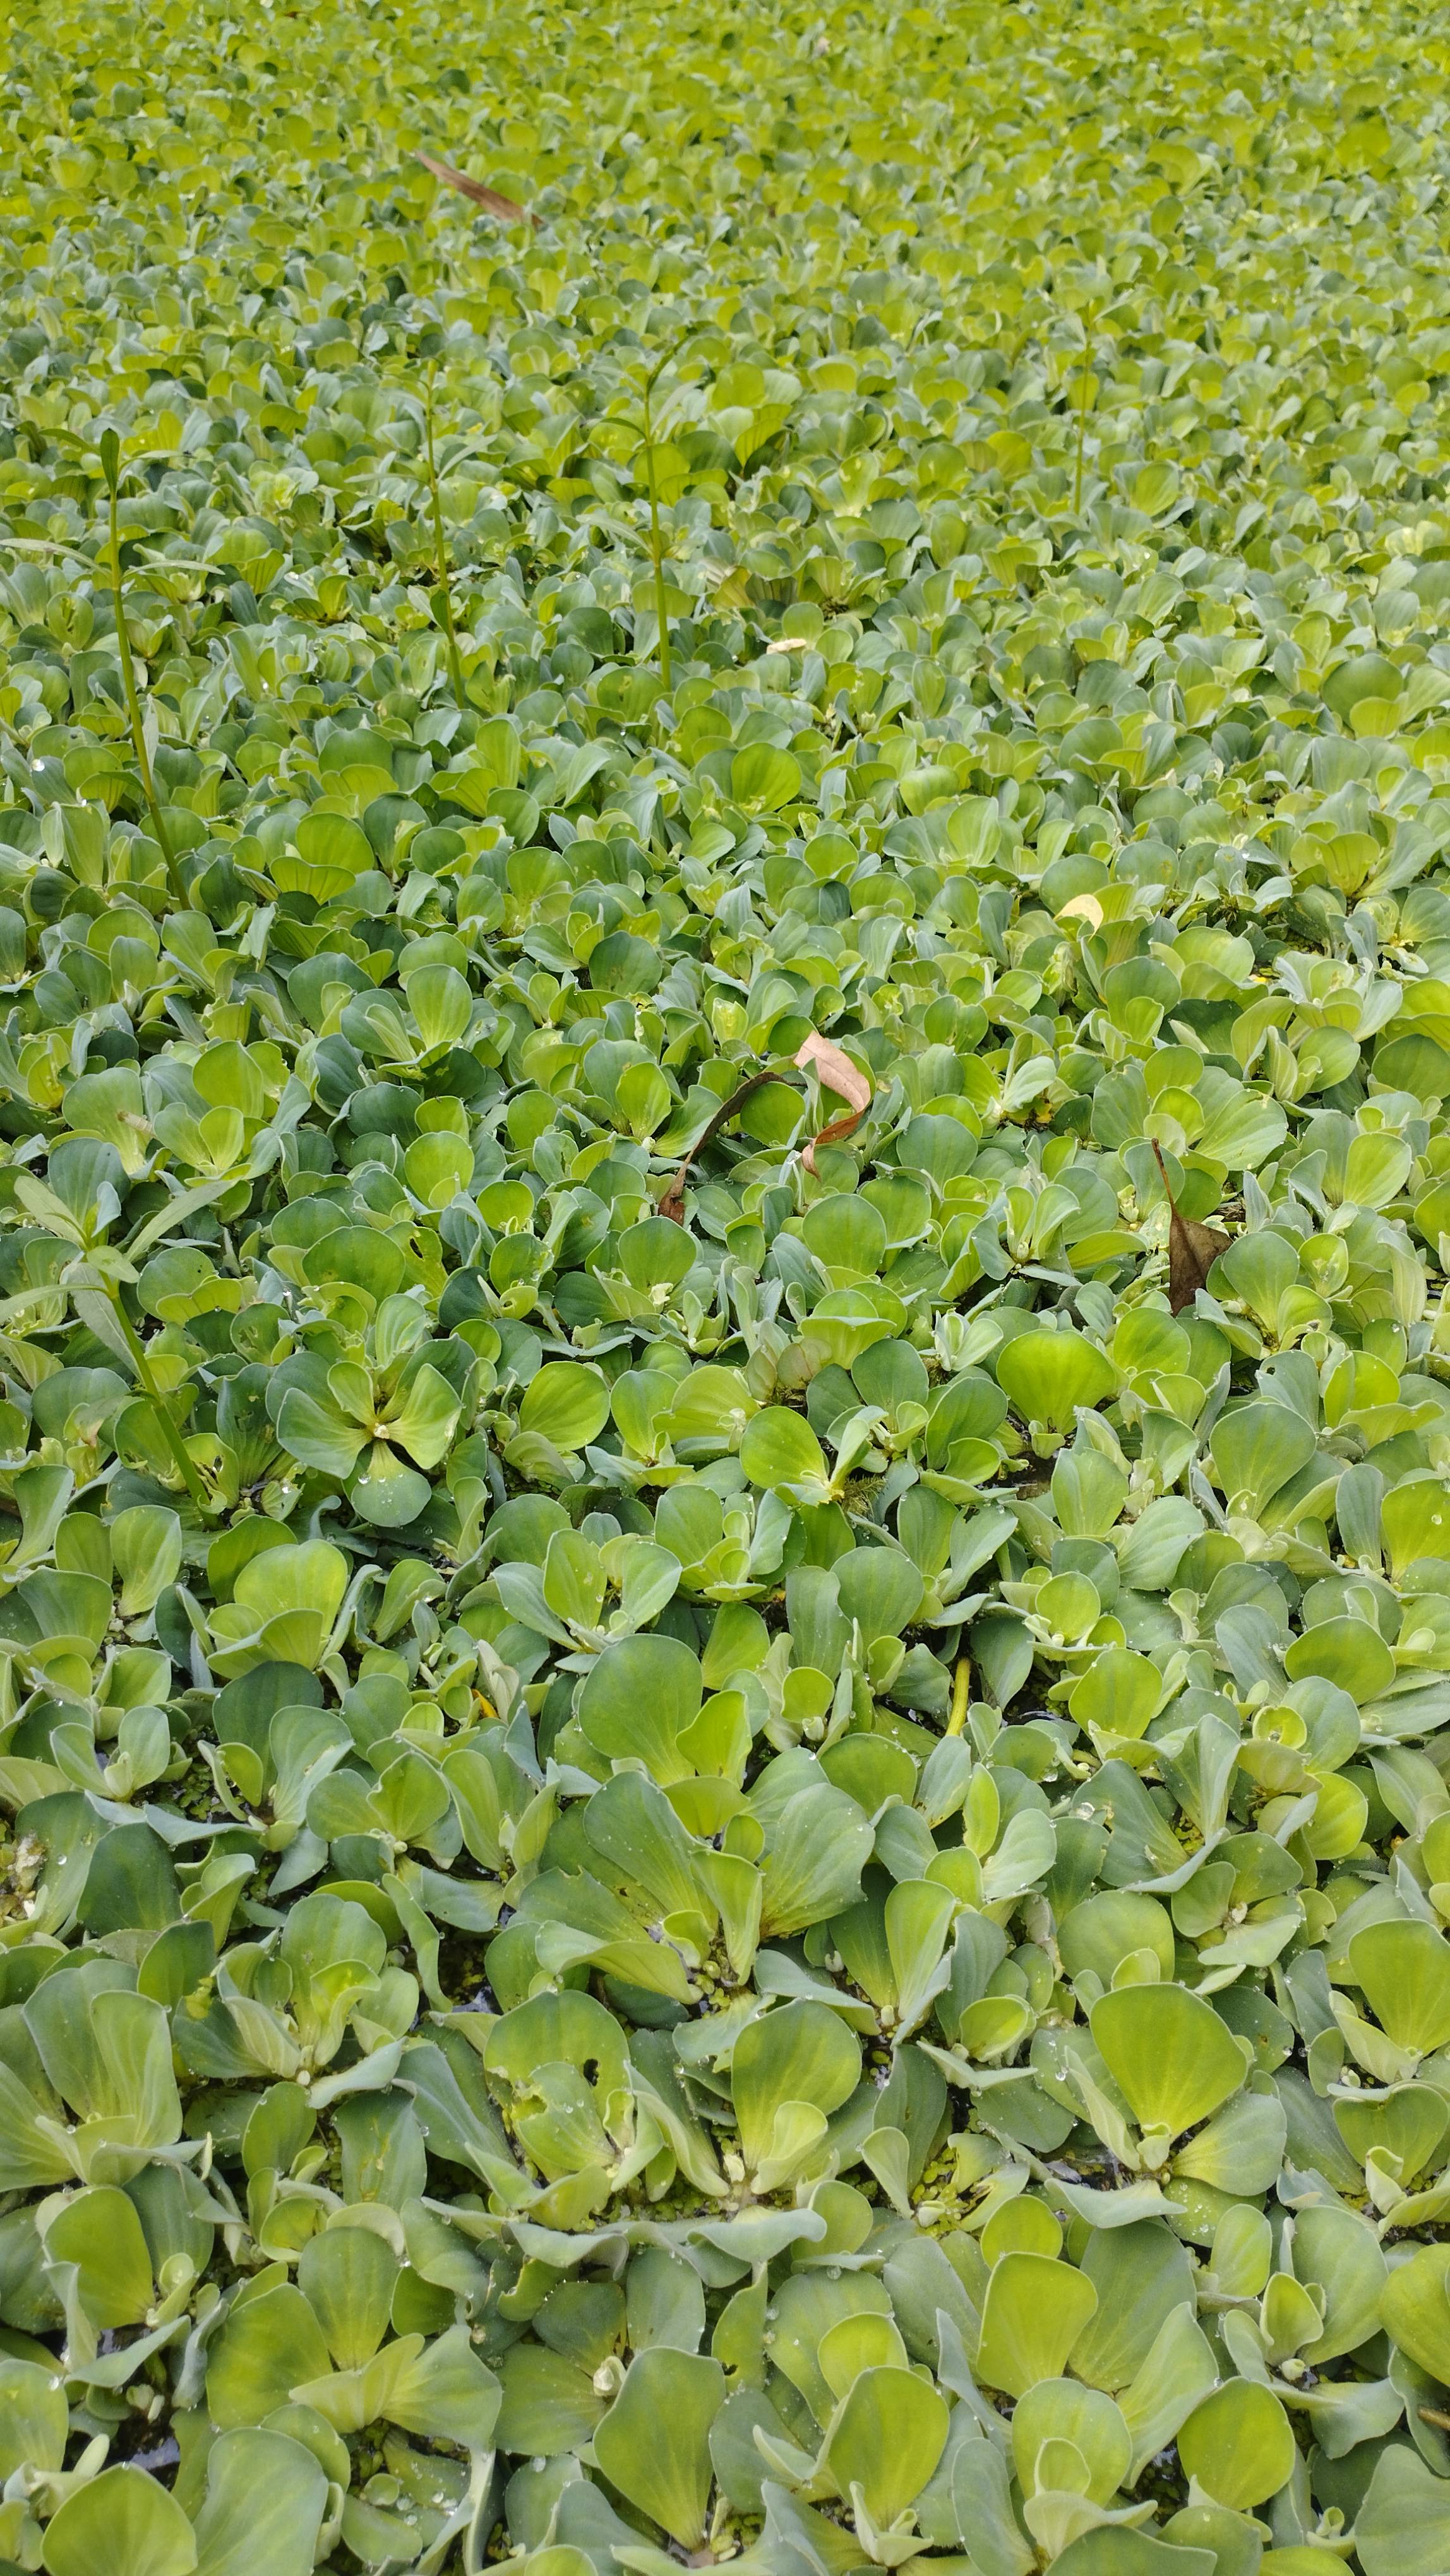
Species: Water Lettuce (Pistia stratiotes)